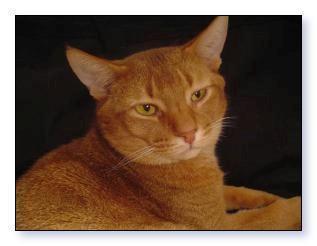
Abyssinian